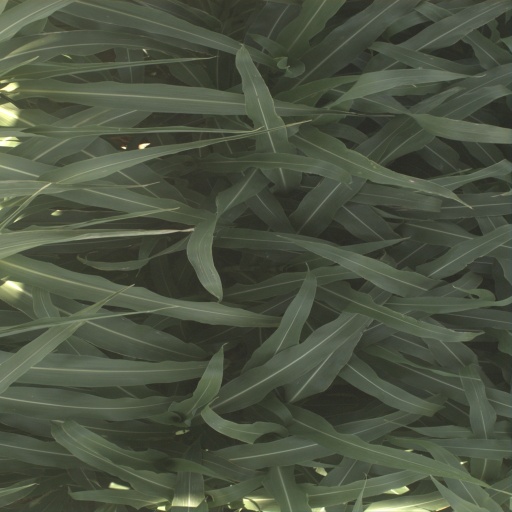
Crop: sorghum